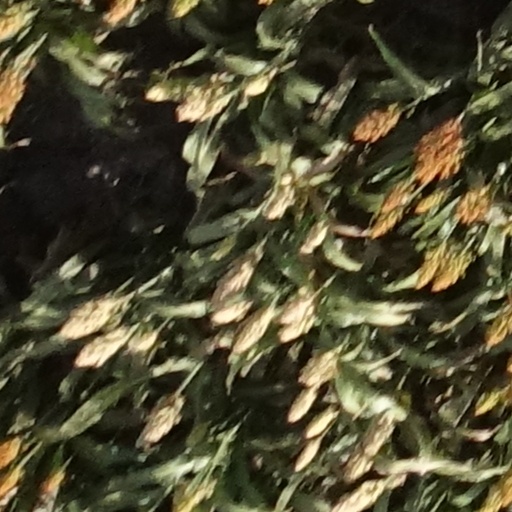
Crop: sorghum